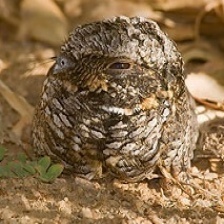
Species: COMMON POORWILL
Scientific name: PHALAENOPTILUS NUTTALLII